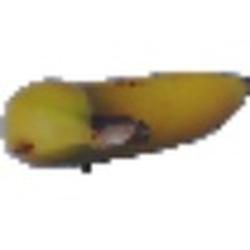
Label: Banana